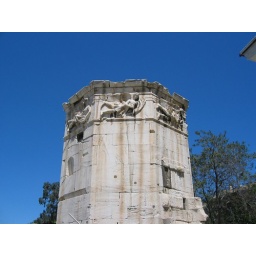
It was a working water clock in its day (pre-BC).